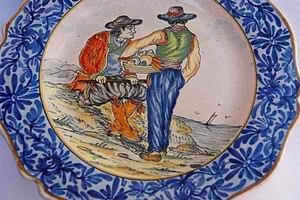
Assiette à décor régionaliste par Béatrix Pouplard, Malicorne, France, XIXe siècle.
La faïence de Malicorne regroupe les productions des manufactures de Malicorne-sur-Sarthe depuis le XVIIIᵉ siècle.